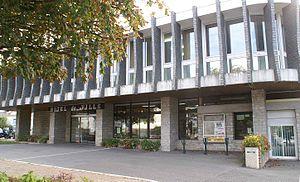
L'Hôtel de Ville de Questembert dans le Morbihan.